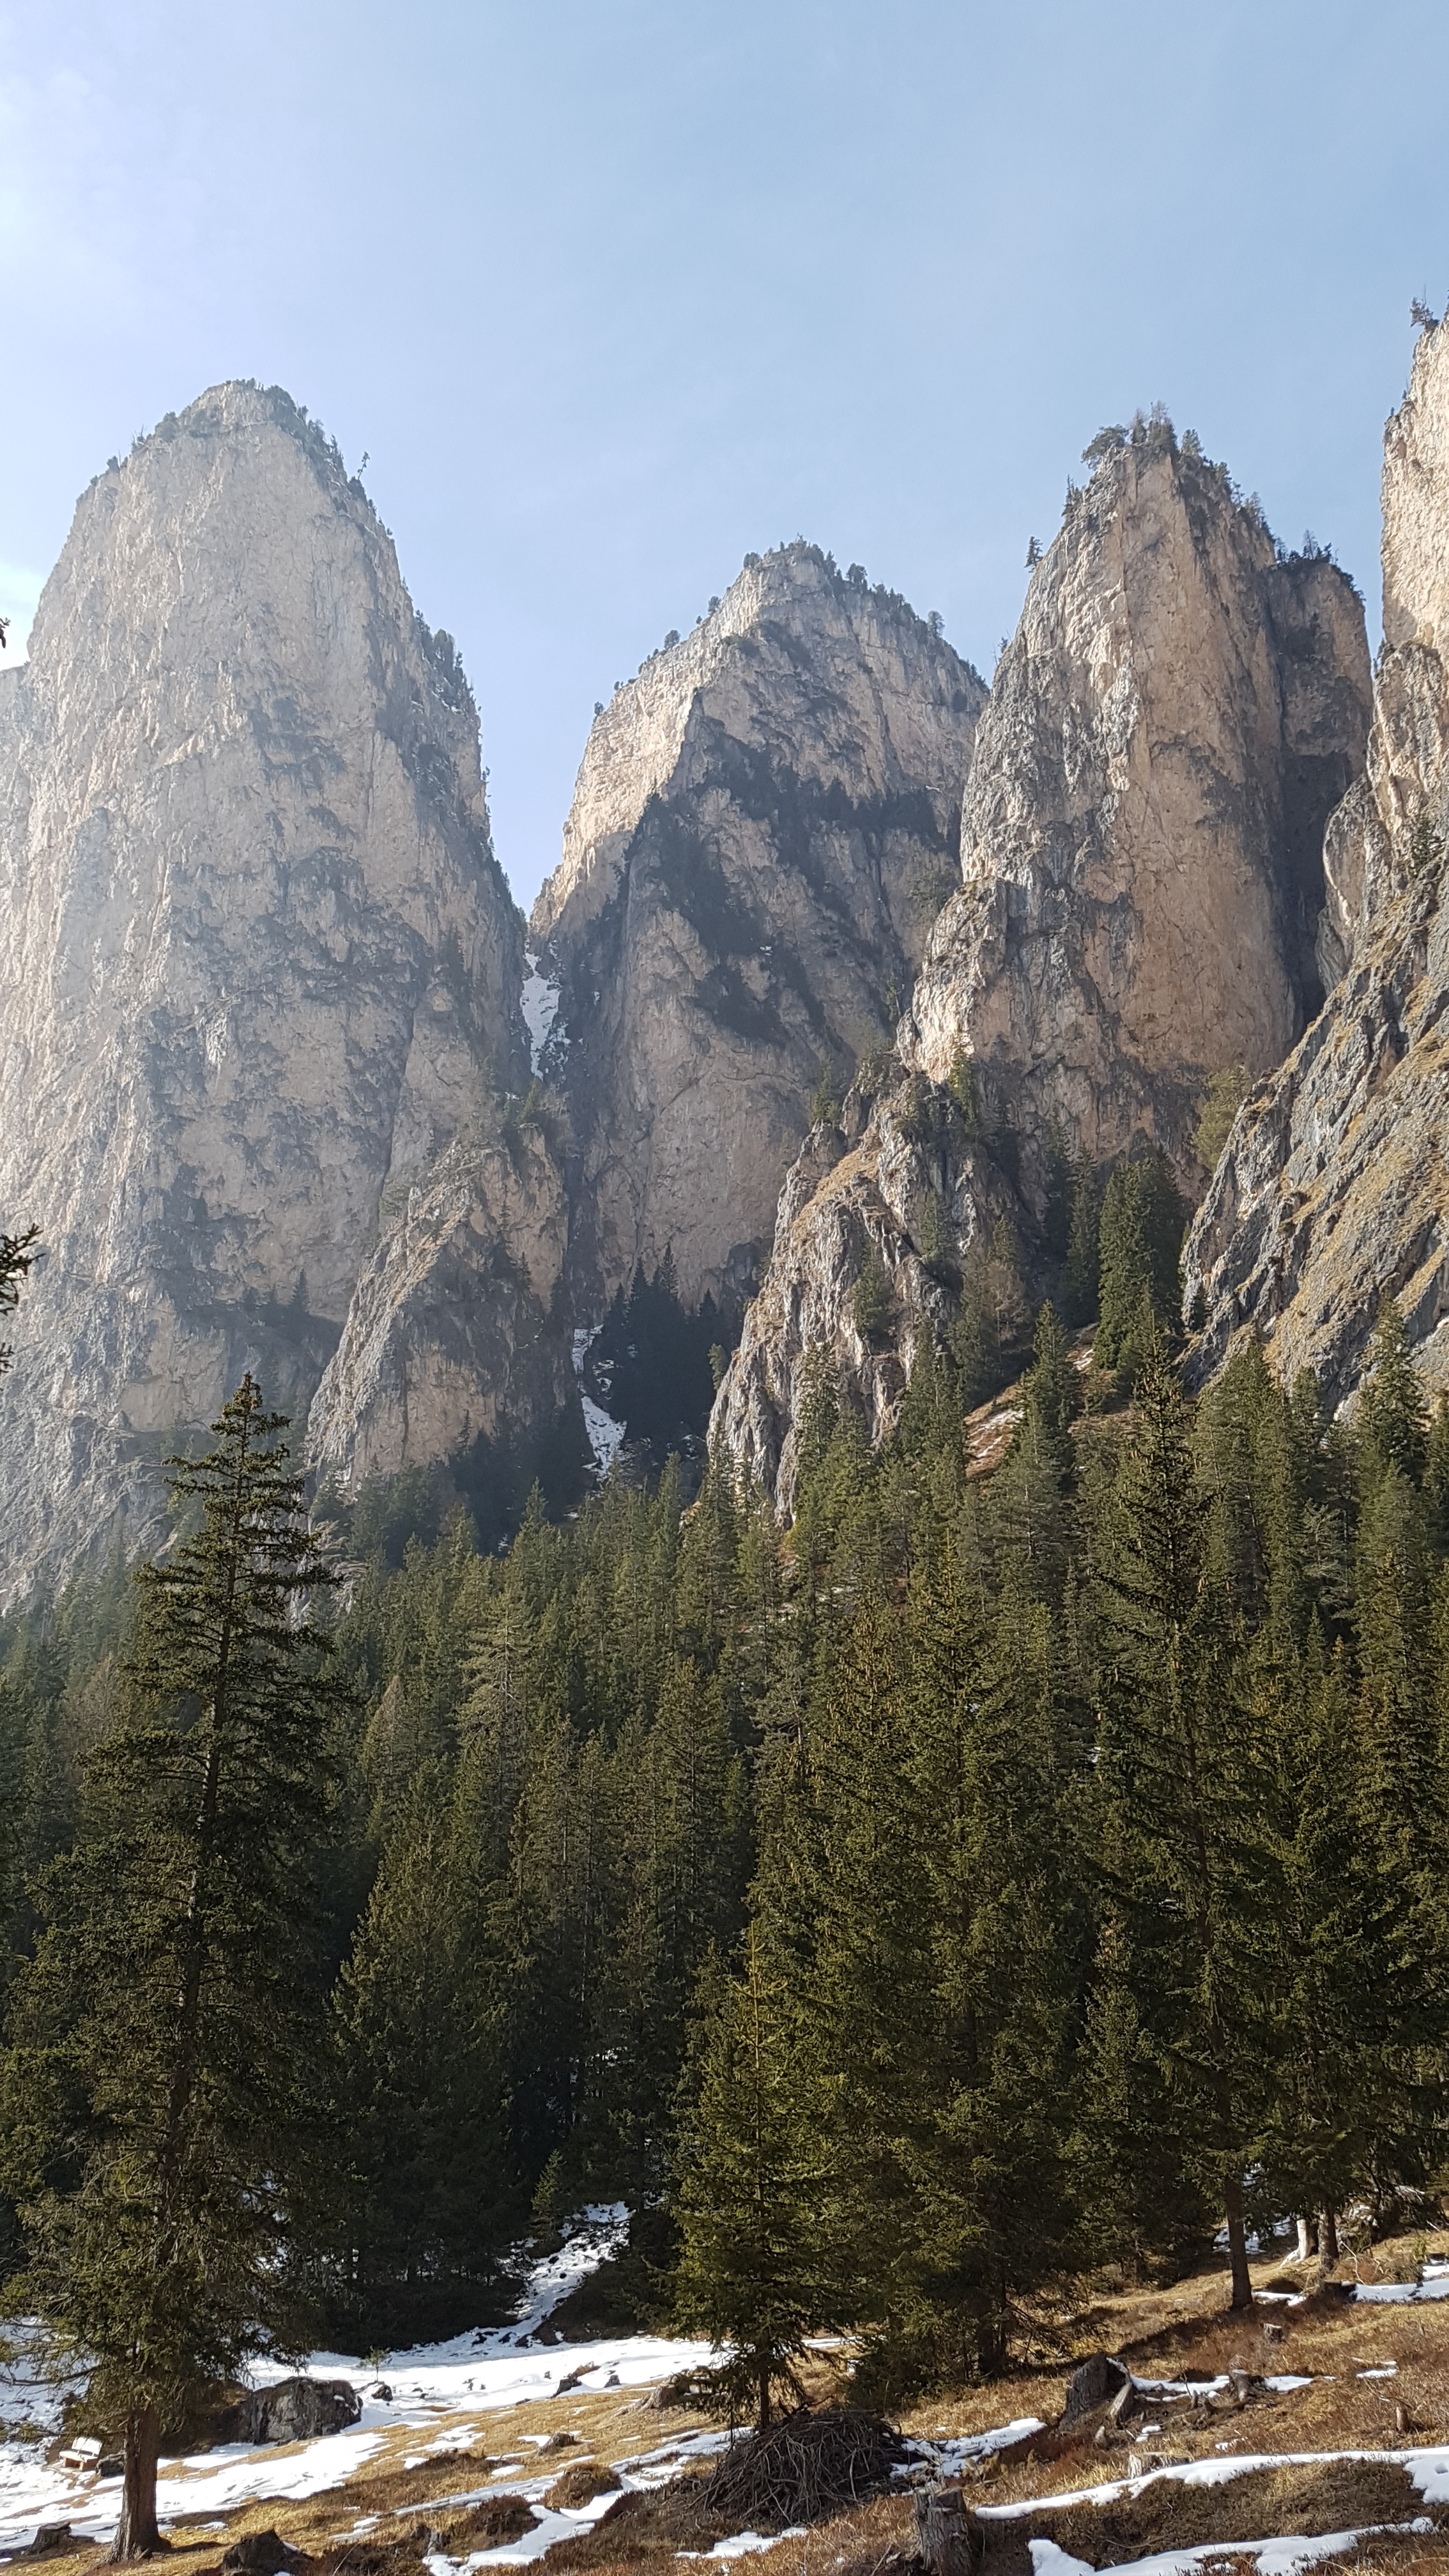
landscape, tree, nature, rock, wilderness, walking, mountain, snow, hiking, trail, adventure, valley, mountain range, italy, alpine, national park, ridge, geology, mountains, alps, backpacking, plateau, trentino, dolomites, landform, south tyrol, alpine panorama, mountain pass, val gardena yoke, geographical feature, mountainous landforms